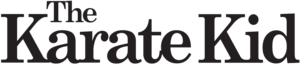
Karaté Kid est une série de films américains d'arts martiaux. Les 4 premiers films sont des suites directes alors que le cinquième est un remake, sorti en 2010. Une série télévisée, Cobra Kai, est publiée sur YouTube Red en 2018. Elle se déroule 34 ans après les films.